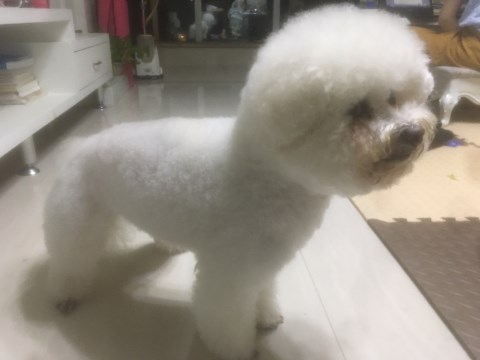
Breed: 3083-n000117-Bichon_Frise